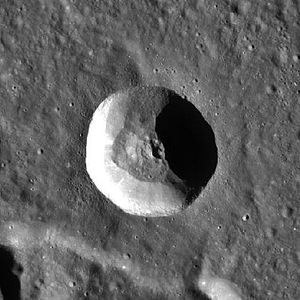
Focas (månekrater)
Focas er et lille nedslagskrater på Månen. Det befinder sig på Månens bagside, lige bag den sydvestlige rand. Det er et område, som lejlighedsvis bringes inden for synsvidde fra Jorden på grund af gunstig libration, men krateret ses da fra siden, så mange detaljer ikke kan observeres. Det er opkaldt efter den græsk-franske astronom Ionnas Focas.